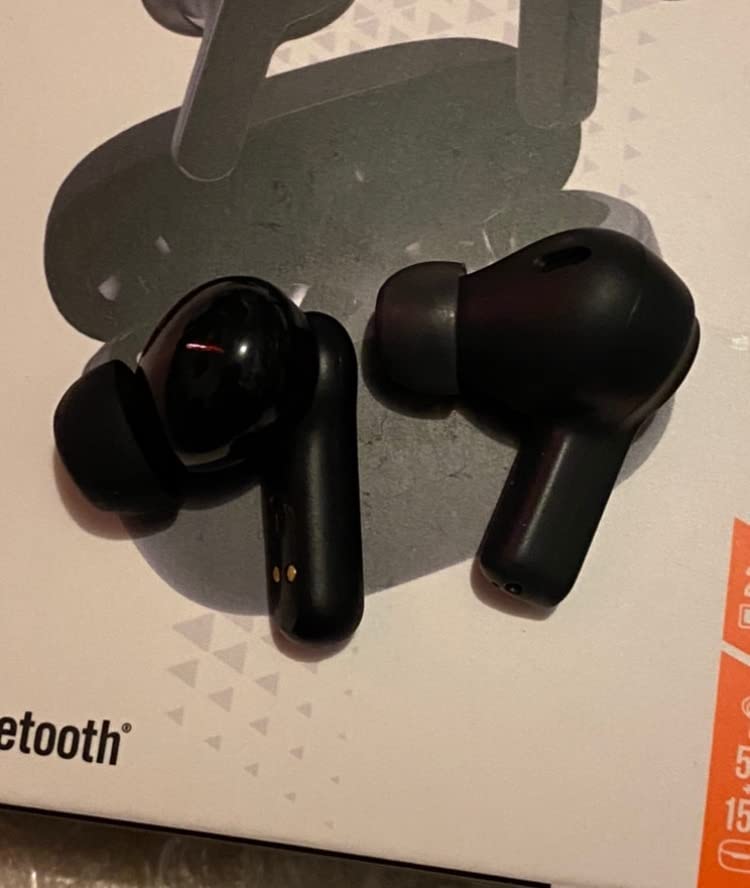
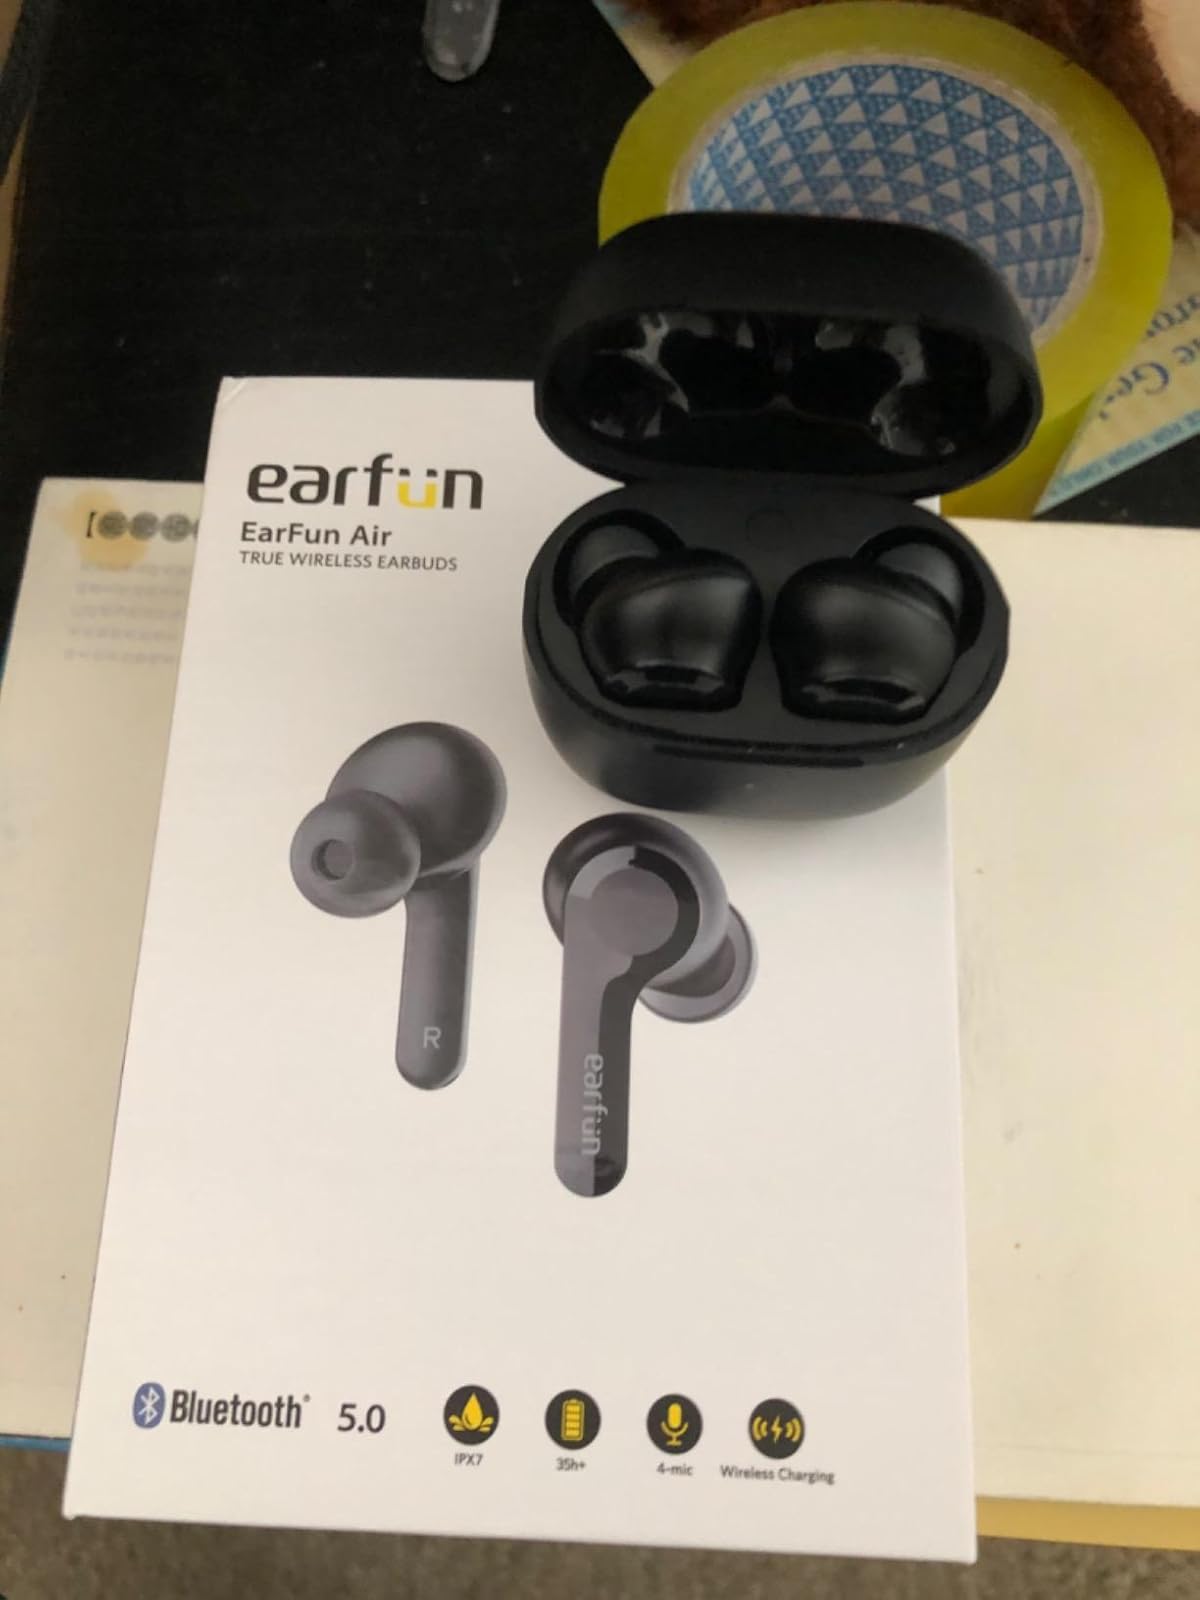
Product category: earbuds
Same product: no